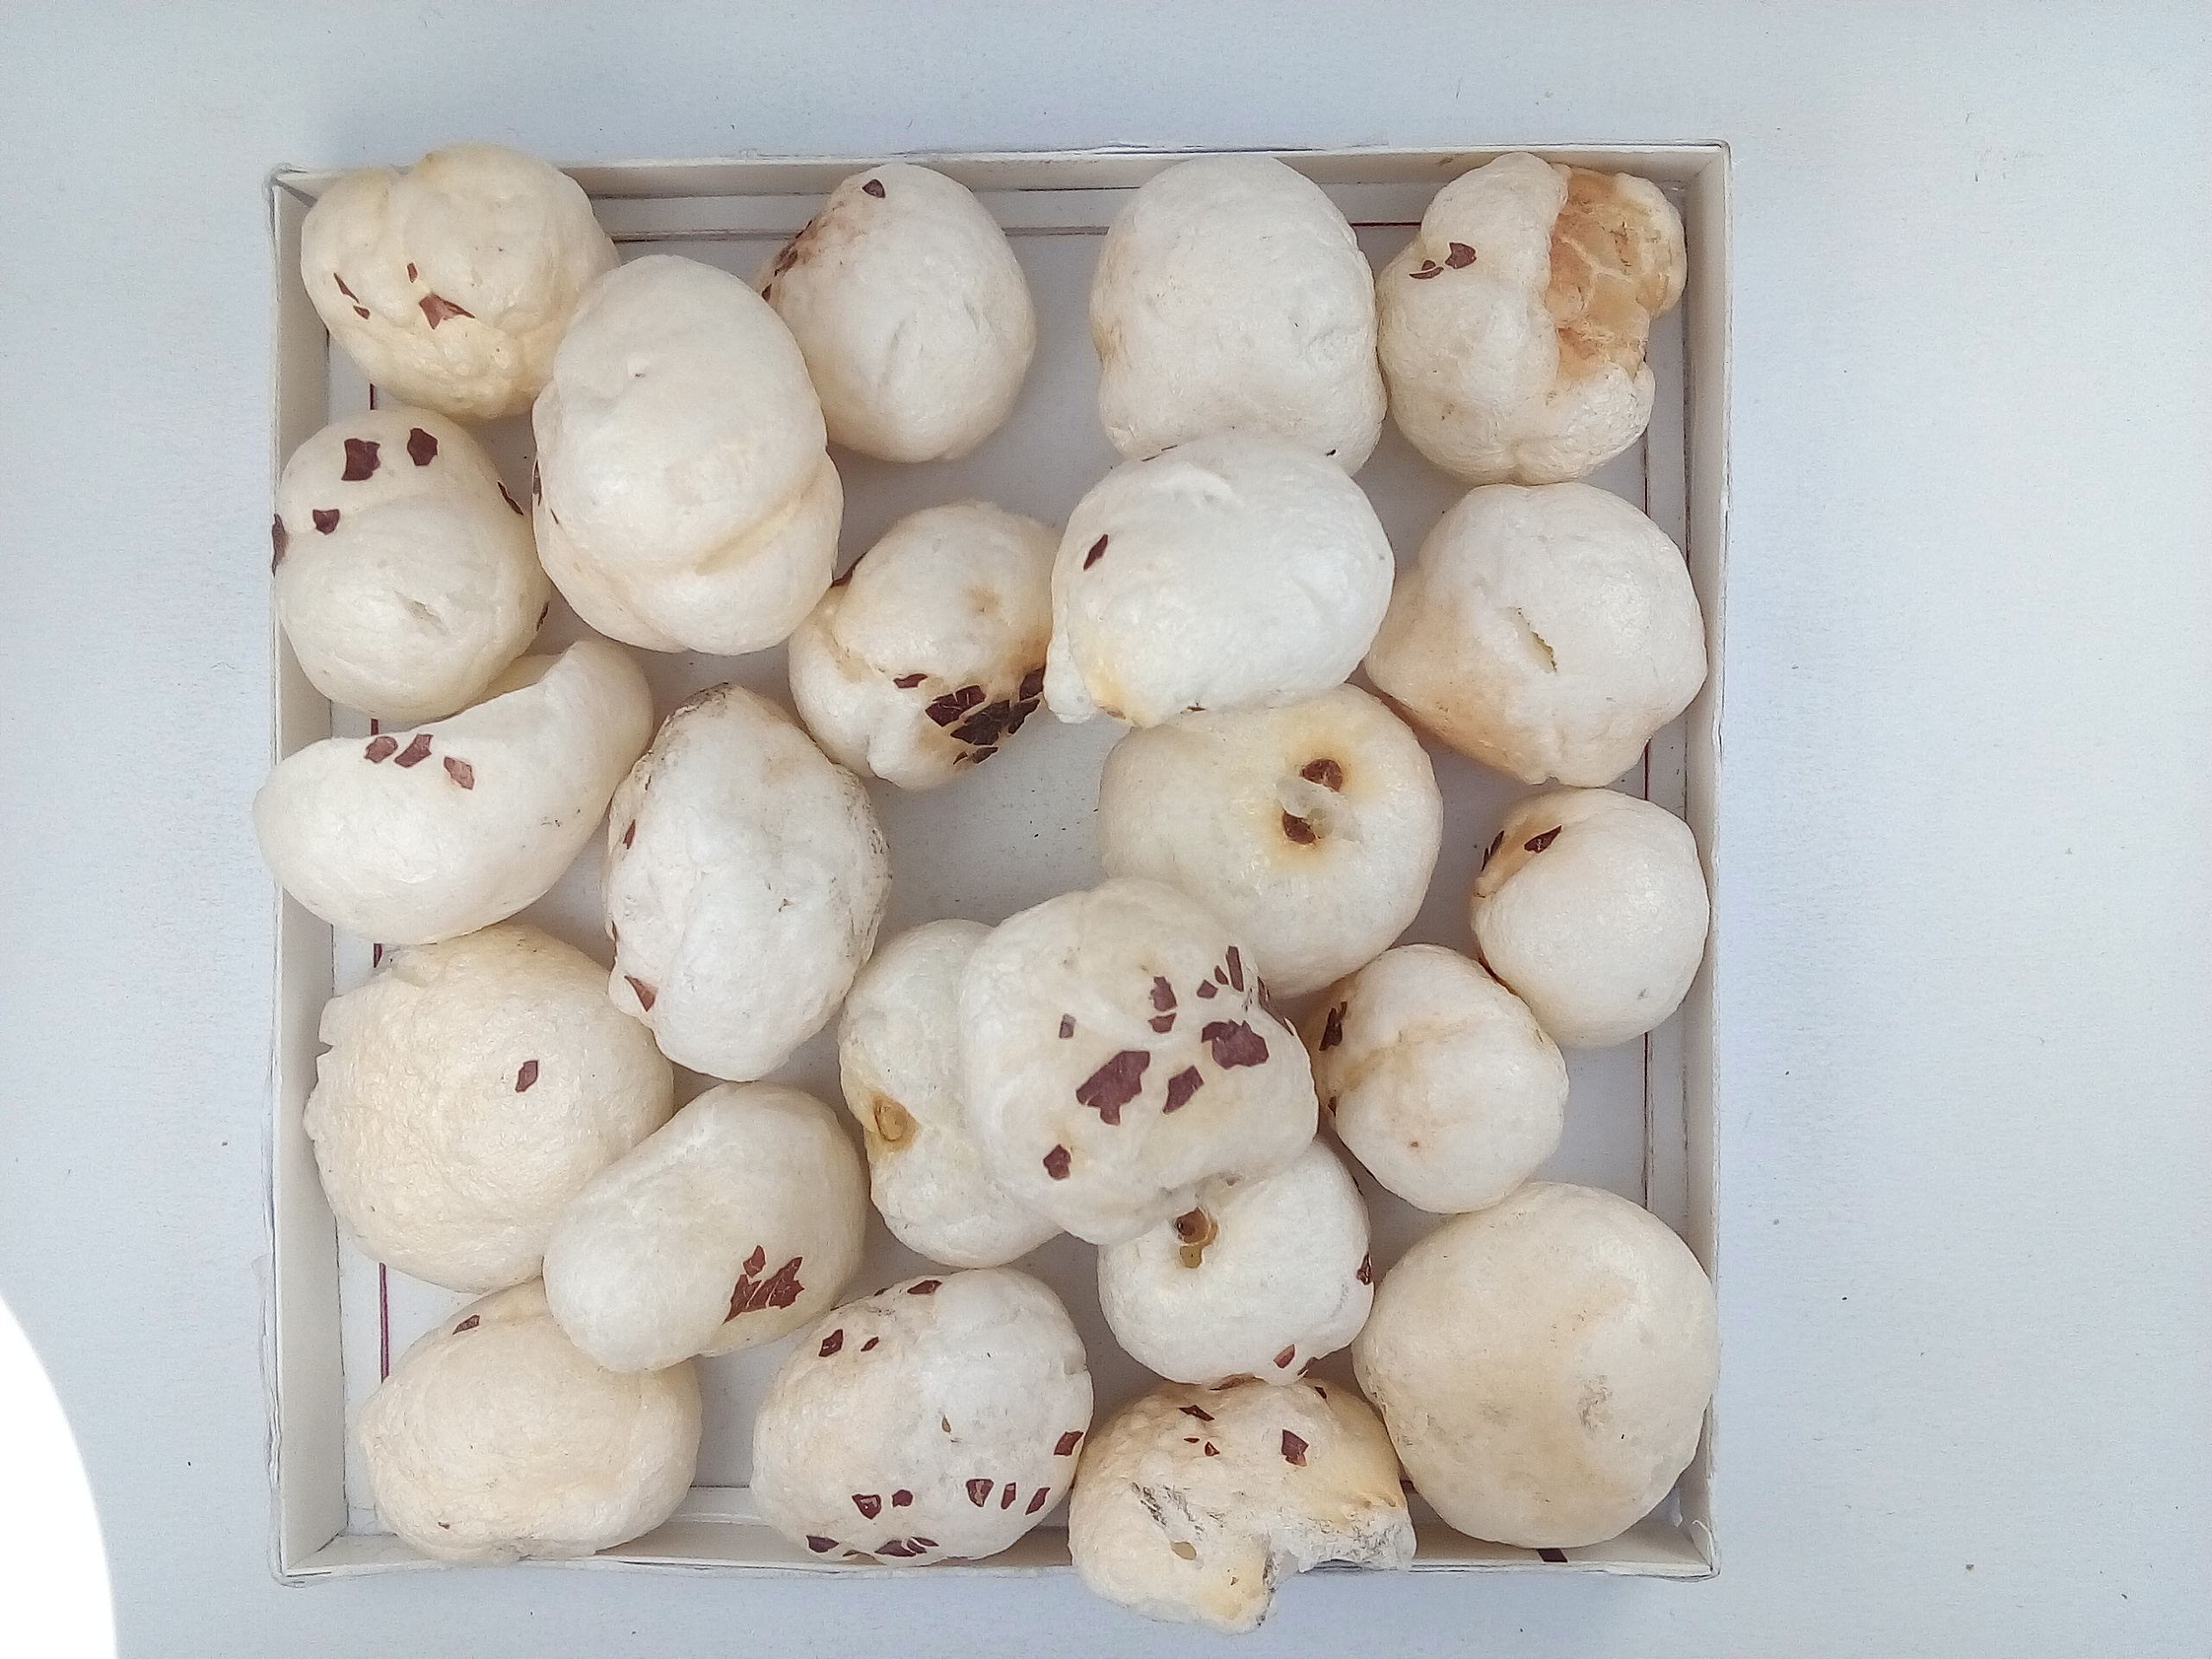
Rice seed variety: Unknown